The Young Nun

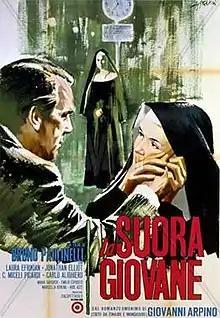

The Young Nun or La suora giovane is a 1965 Italian romantic drama film directed by Bruno Paolinelli. The film had cinematography by Erico Menczer and starred Laura Efrikian and Jonathan Elliot with music by Teo Usuelli.